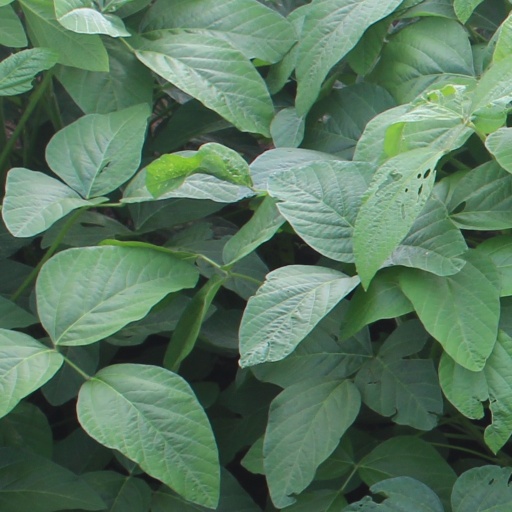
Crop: soybean